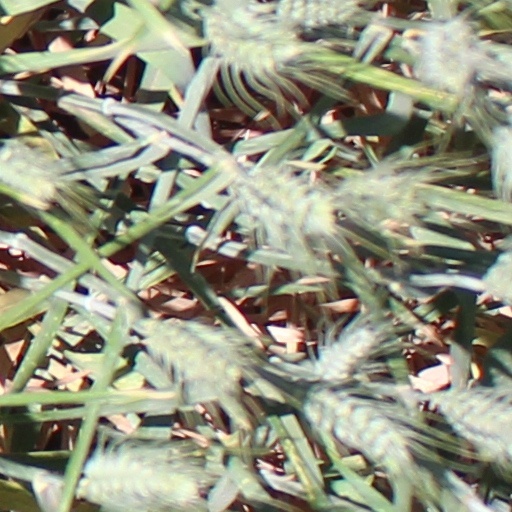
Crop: wheat